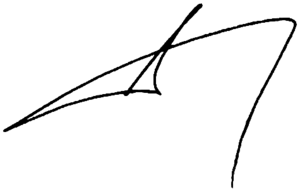
Vladislav Iouriévitch Sourkov, né Aslambek Andarbekovitch Doudaïev le 21 septembre 1964, est un homme d'affaires et politicien russe, cofondateur du parti Russie unie qui mena Vladimir Poutine au pouvoir en 2001.